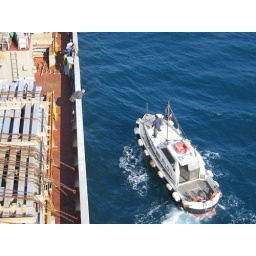
A pilot boat is approaching the ship in Genoa